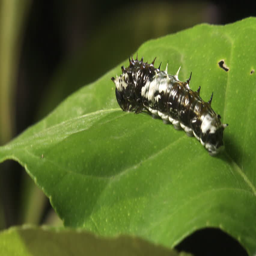
striped caterpillar on a leaf